Jose Rizal-class frigate

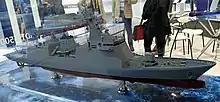
A scale model of HDF-2600 Frigate during ADAS 2018

In May 2013, the Department of National Defense opened the "Frigate Acquisition Project", calling for the acquisition of two brand new frigates for the Philippine Navy with the contract price of Php 18 billion (around US$437 million as of May 2013). This is after rejecting the proposal to procure two s from Italy due to a preference for acquiring new ships. The tender was a two-stage bidding system, with proponents needing to pass the initial bid stage by meeting the minimum requirements set by the program, before finalizing their offers and submitting their second and final bid.